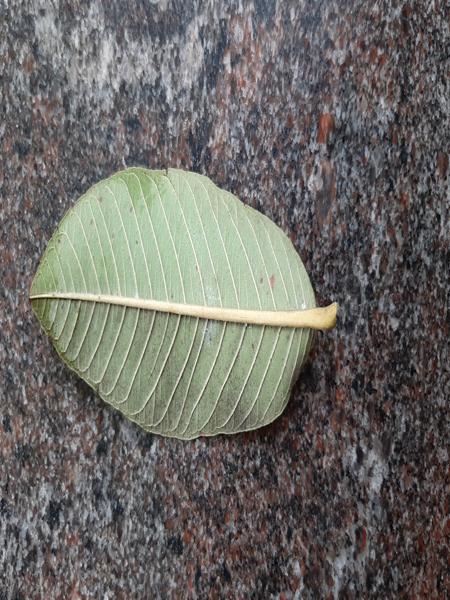
Plant: Guava